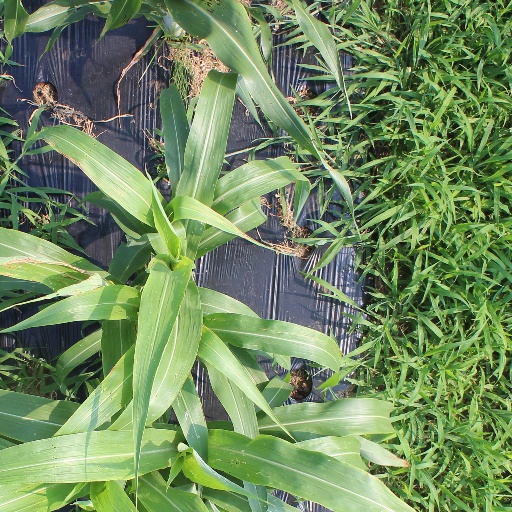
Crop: sorghum